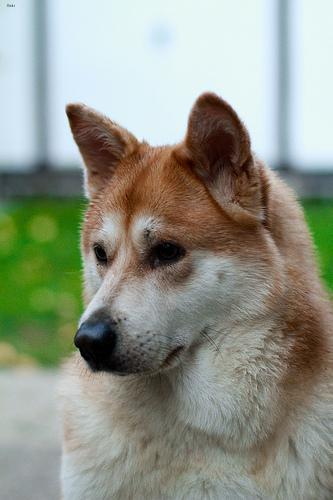
shiba inu